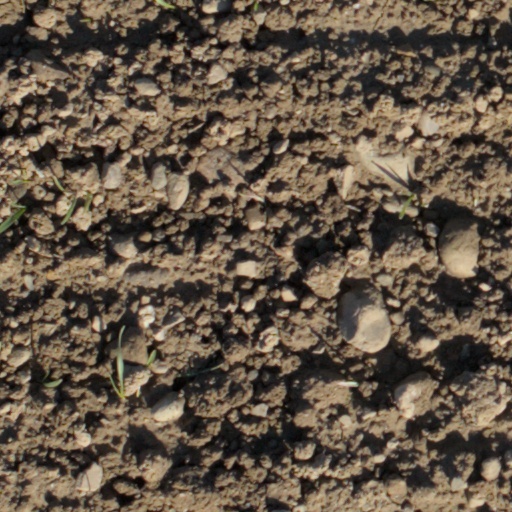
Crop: wheat